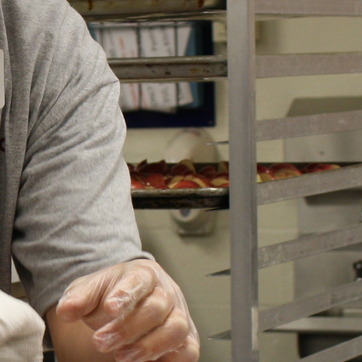
Material: food